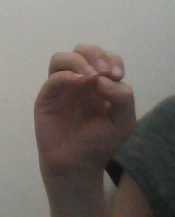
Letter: ha